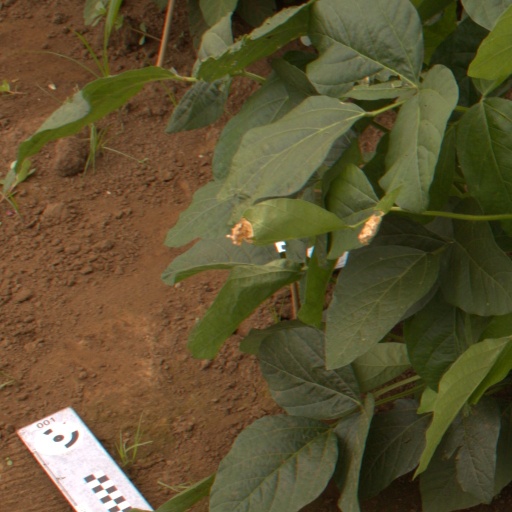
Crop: soybean